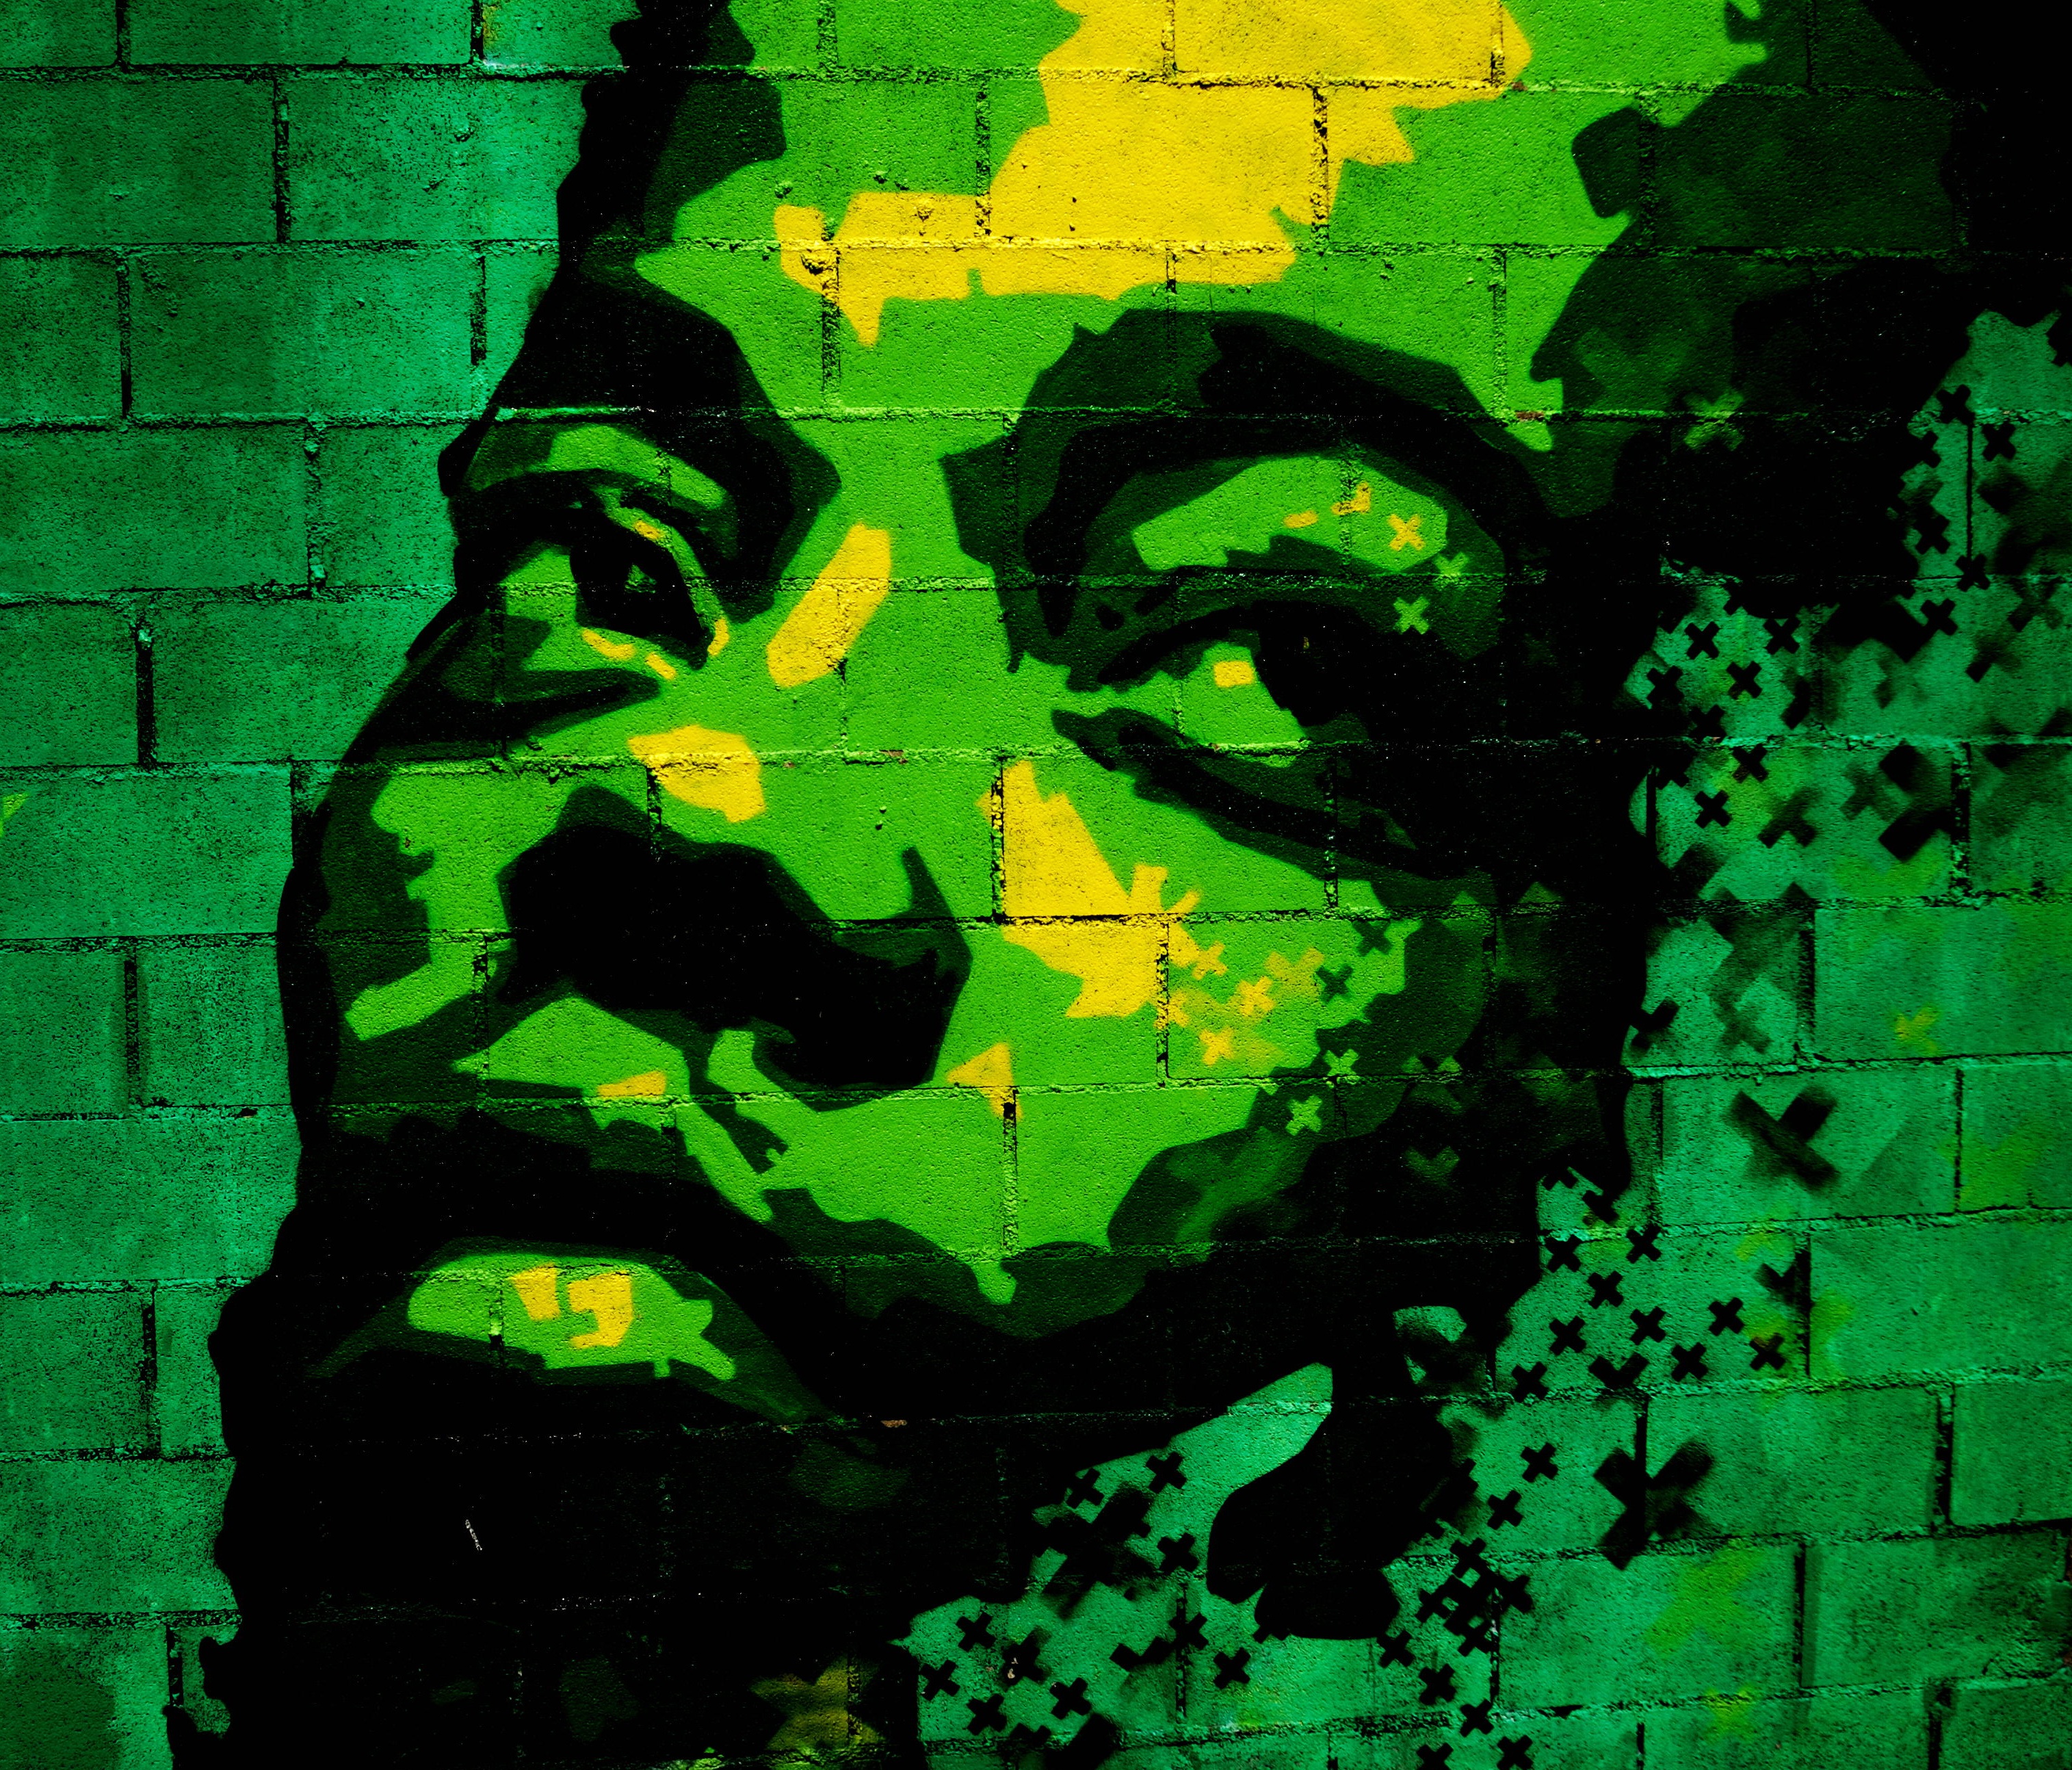
tree, texture, leaf, green, color, yellow, graffiti, art, bilbao, modern art, zorrozaurre